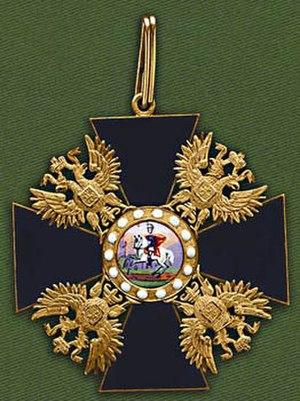
L’ordre de Saint-Alexandre Nevski est une décoration de l’Empire russe décernée de 1725 à 1917. L’ordre est conçu par Pierre Iᵉʳ de Russie comme une distinction militaire. À cette époque, la Russie vivant en paix, l’empereur de toutes les Russies ne prit pas le temps de préparer le décret. L’ordre fut instauré par Catherine Iʳᵉ de Russie le 21 mai 1725 qui en fit une récompense à la fois militaire et civile. Il est chronologiquement le troisième ordre russe après l’ordre de Saint-André et l’ordre de Sainte-Catherine.